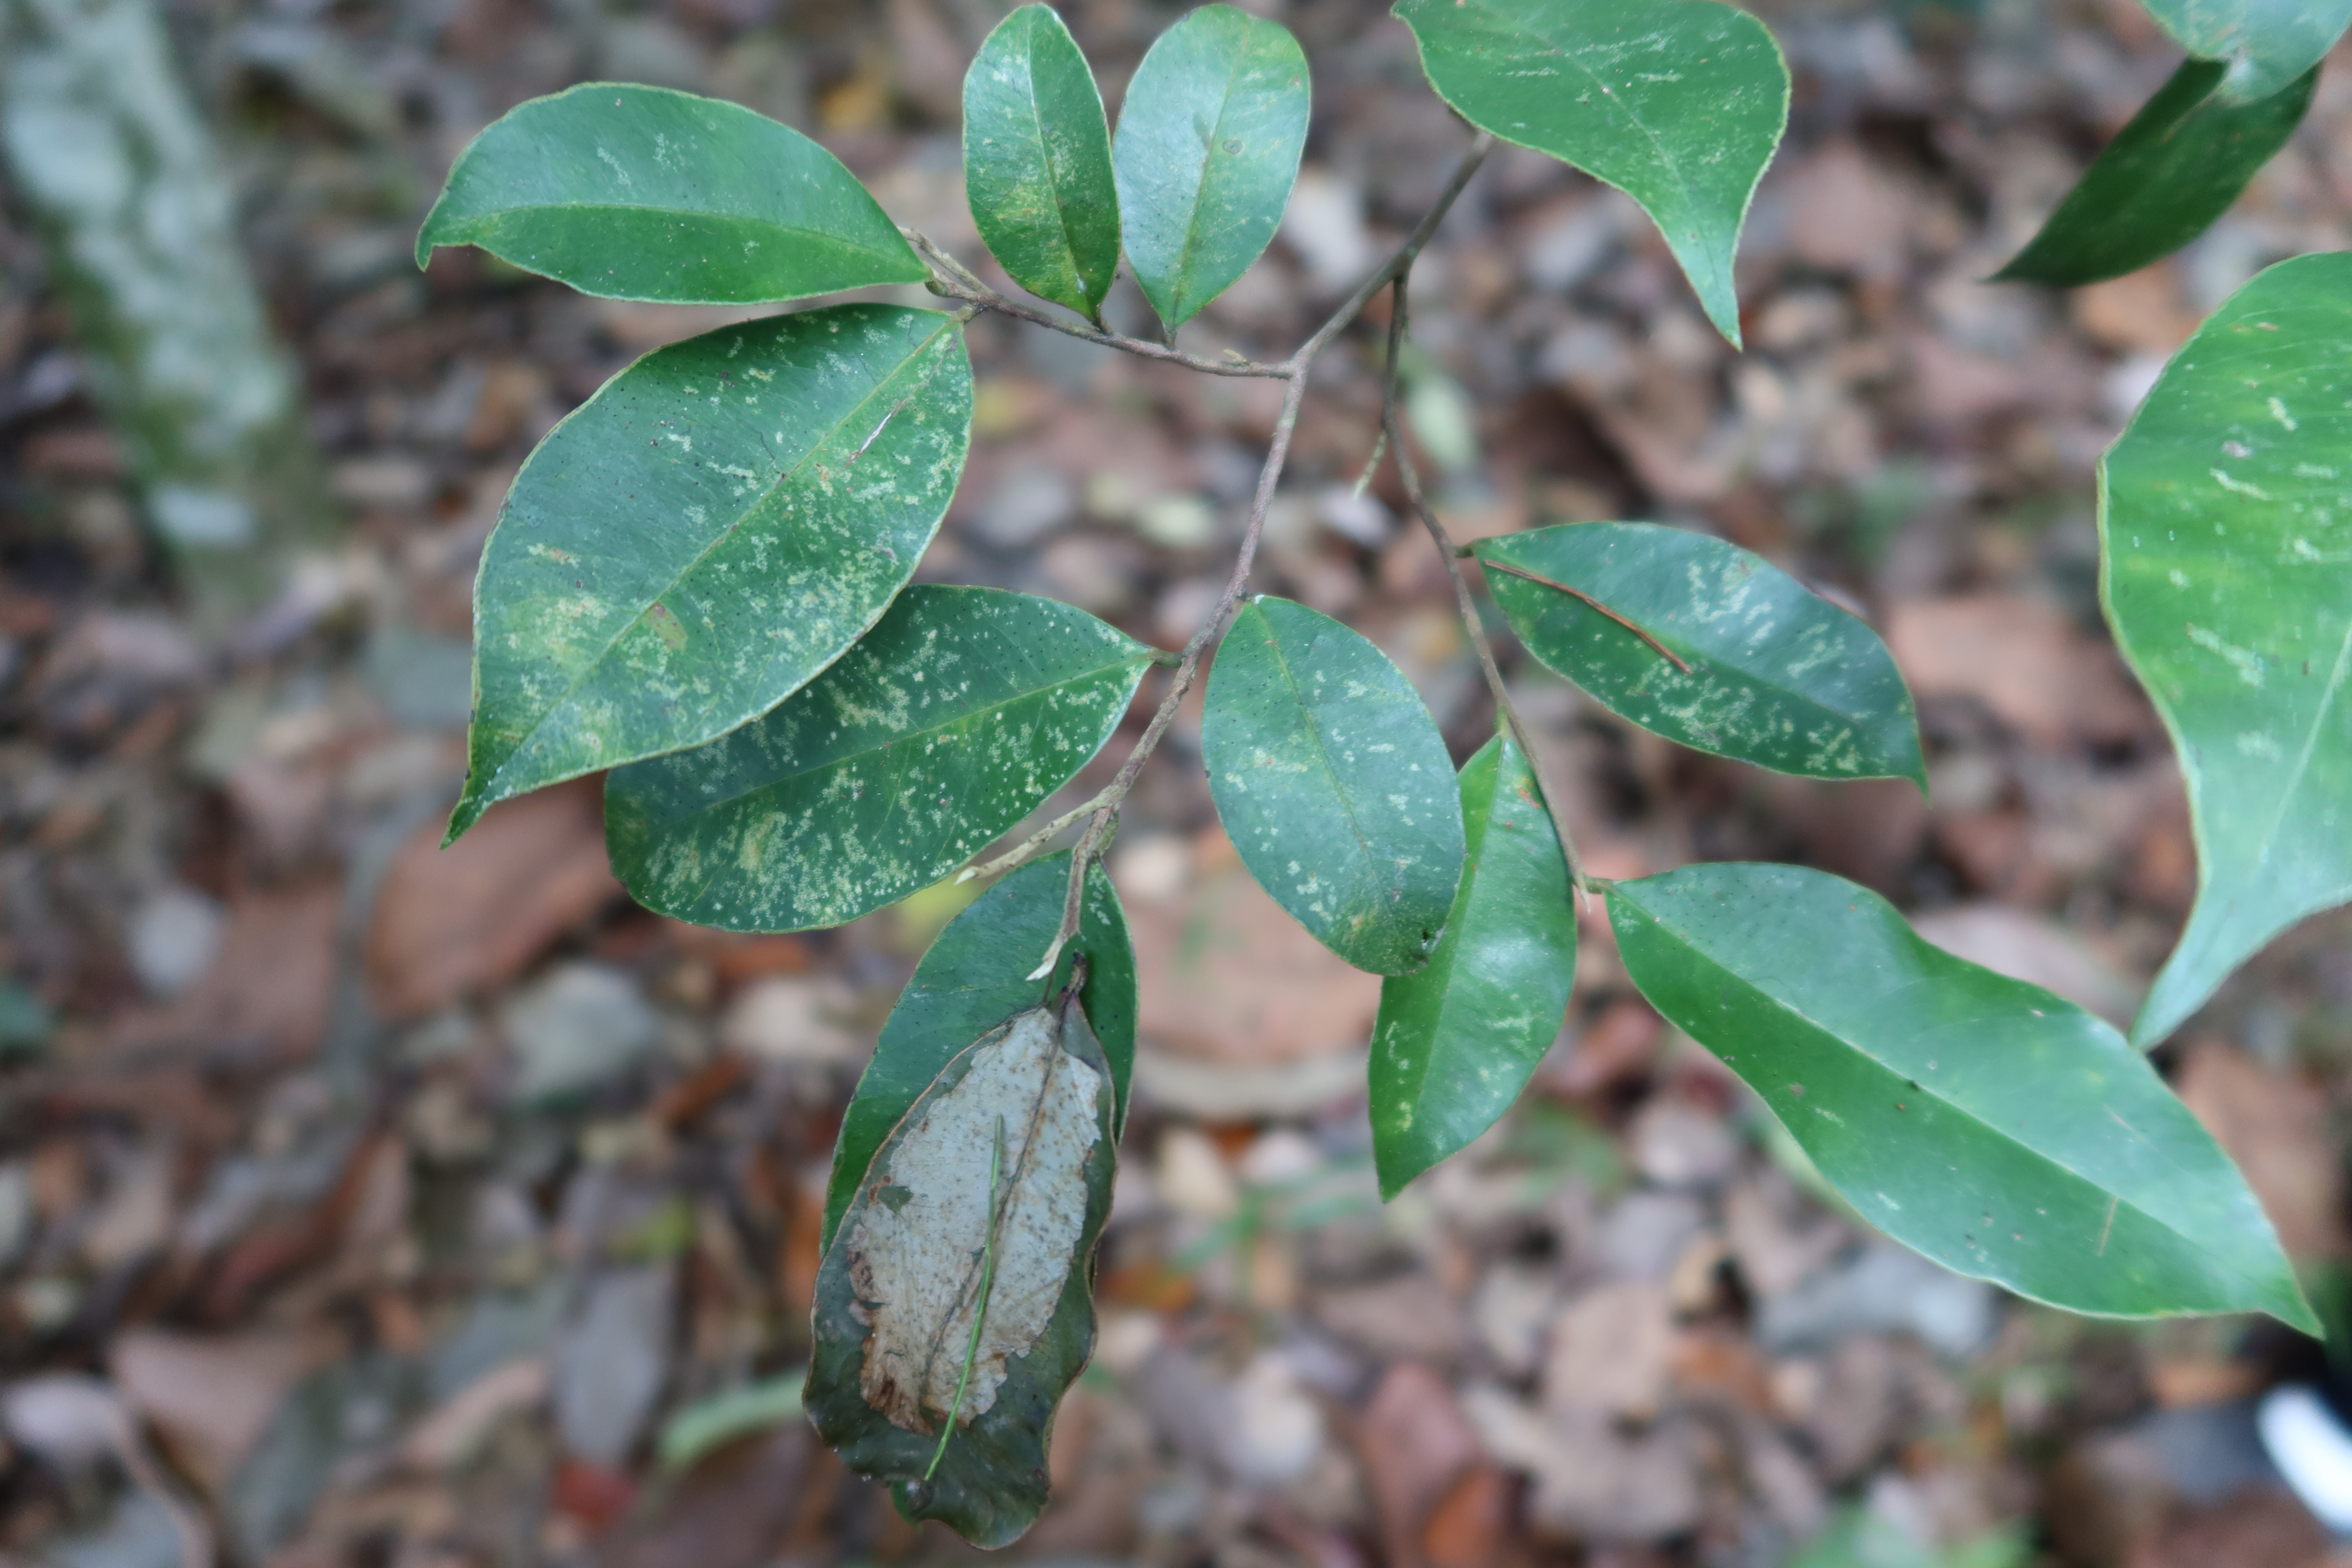
Label: Downy mildew